SIIMA Award for Best Male Debut – Malayalam

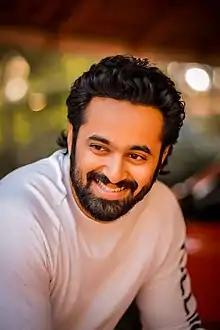
Unni Mukundan was the first recipient of the award

The SIIMA Award for Best Male Debut – Malayalam is an award, begun in 2012, presented annually at the South Indian International Movie Awards to a debut actor in lead role via viewers and the winner is announced at the ceremony. The nominations for the category are given by the jury members.